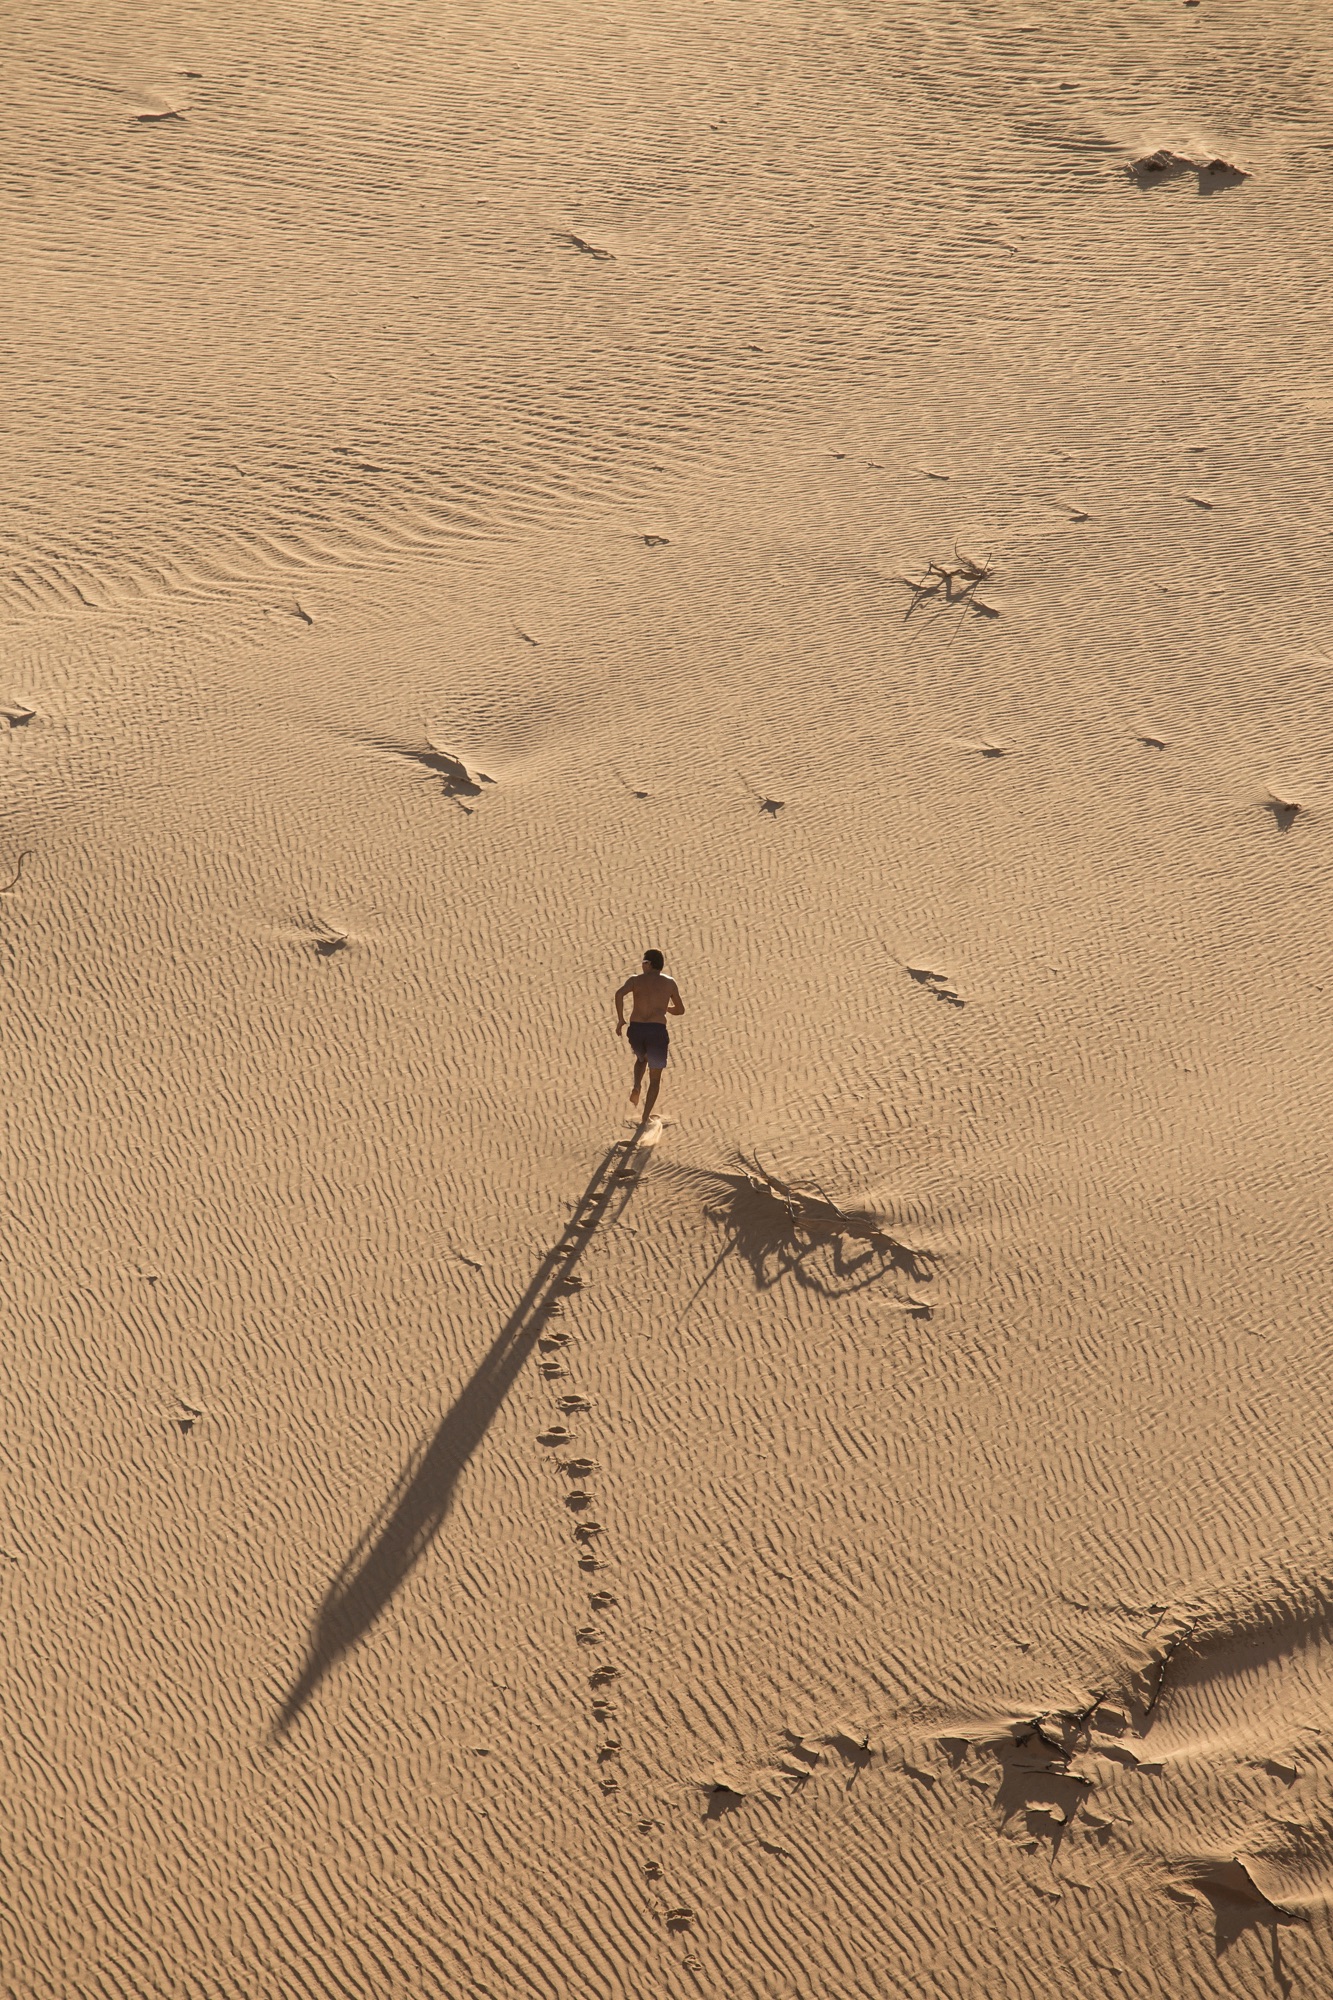
landscape, sand, desert, dune, footprint, soil, material, habitat, sahara, wadi, landform, erg, natural environment, aeolian landform, grass family